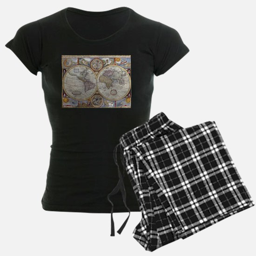
vintage map of the world